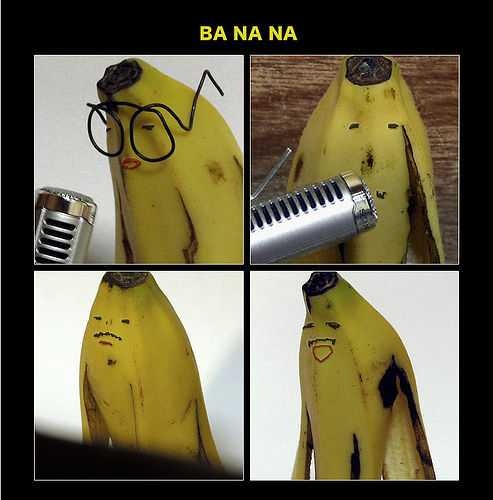
Label: Banana